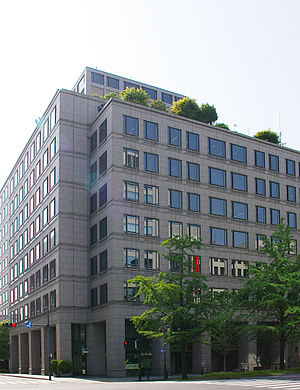
Takeda Pharmaceutical Company / Lokaliteter
Takeda Midosuji Building i Osaka, som danner hovedsæde for Takeda Pharmaceutical Company
Takeda Pharmaceutical Company Limited er en japansk medicinalvirksomhed. Virksomheden har over 30.000 medarbejdere og i 2012 var omsætningen på 16,2 mia. USD, hvilket gjorde den til Asiens største medicinalvirksomhed. Takedas fokusområder er stofskiftesygdomme, gastroenterologi, neurologi, inflammation og gennem sit uafhængige datterselskab Millennium Pharmaceuticals også onkologi. Hovedsædet er i Osaka, med kontor i Nihonbashi, Chuuou i Tokyo. Takeda er efter opkøbet af Nycomed i 2011 også tilstede i Danmark.